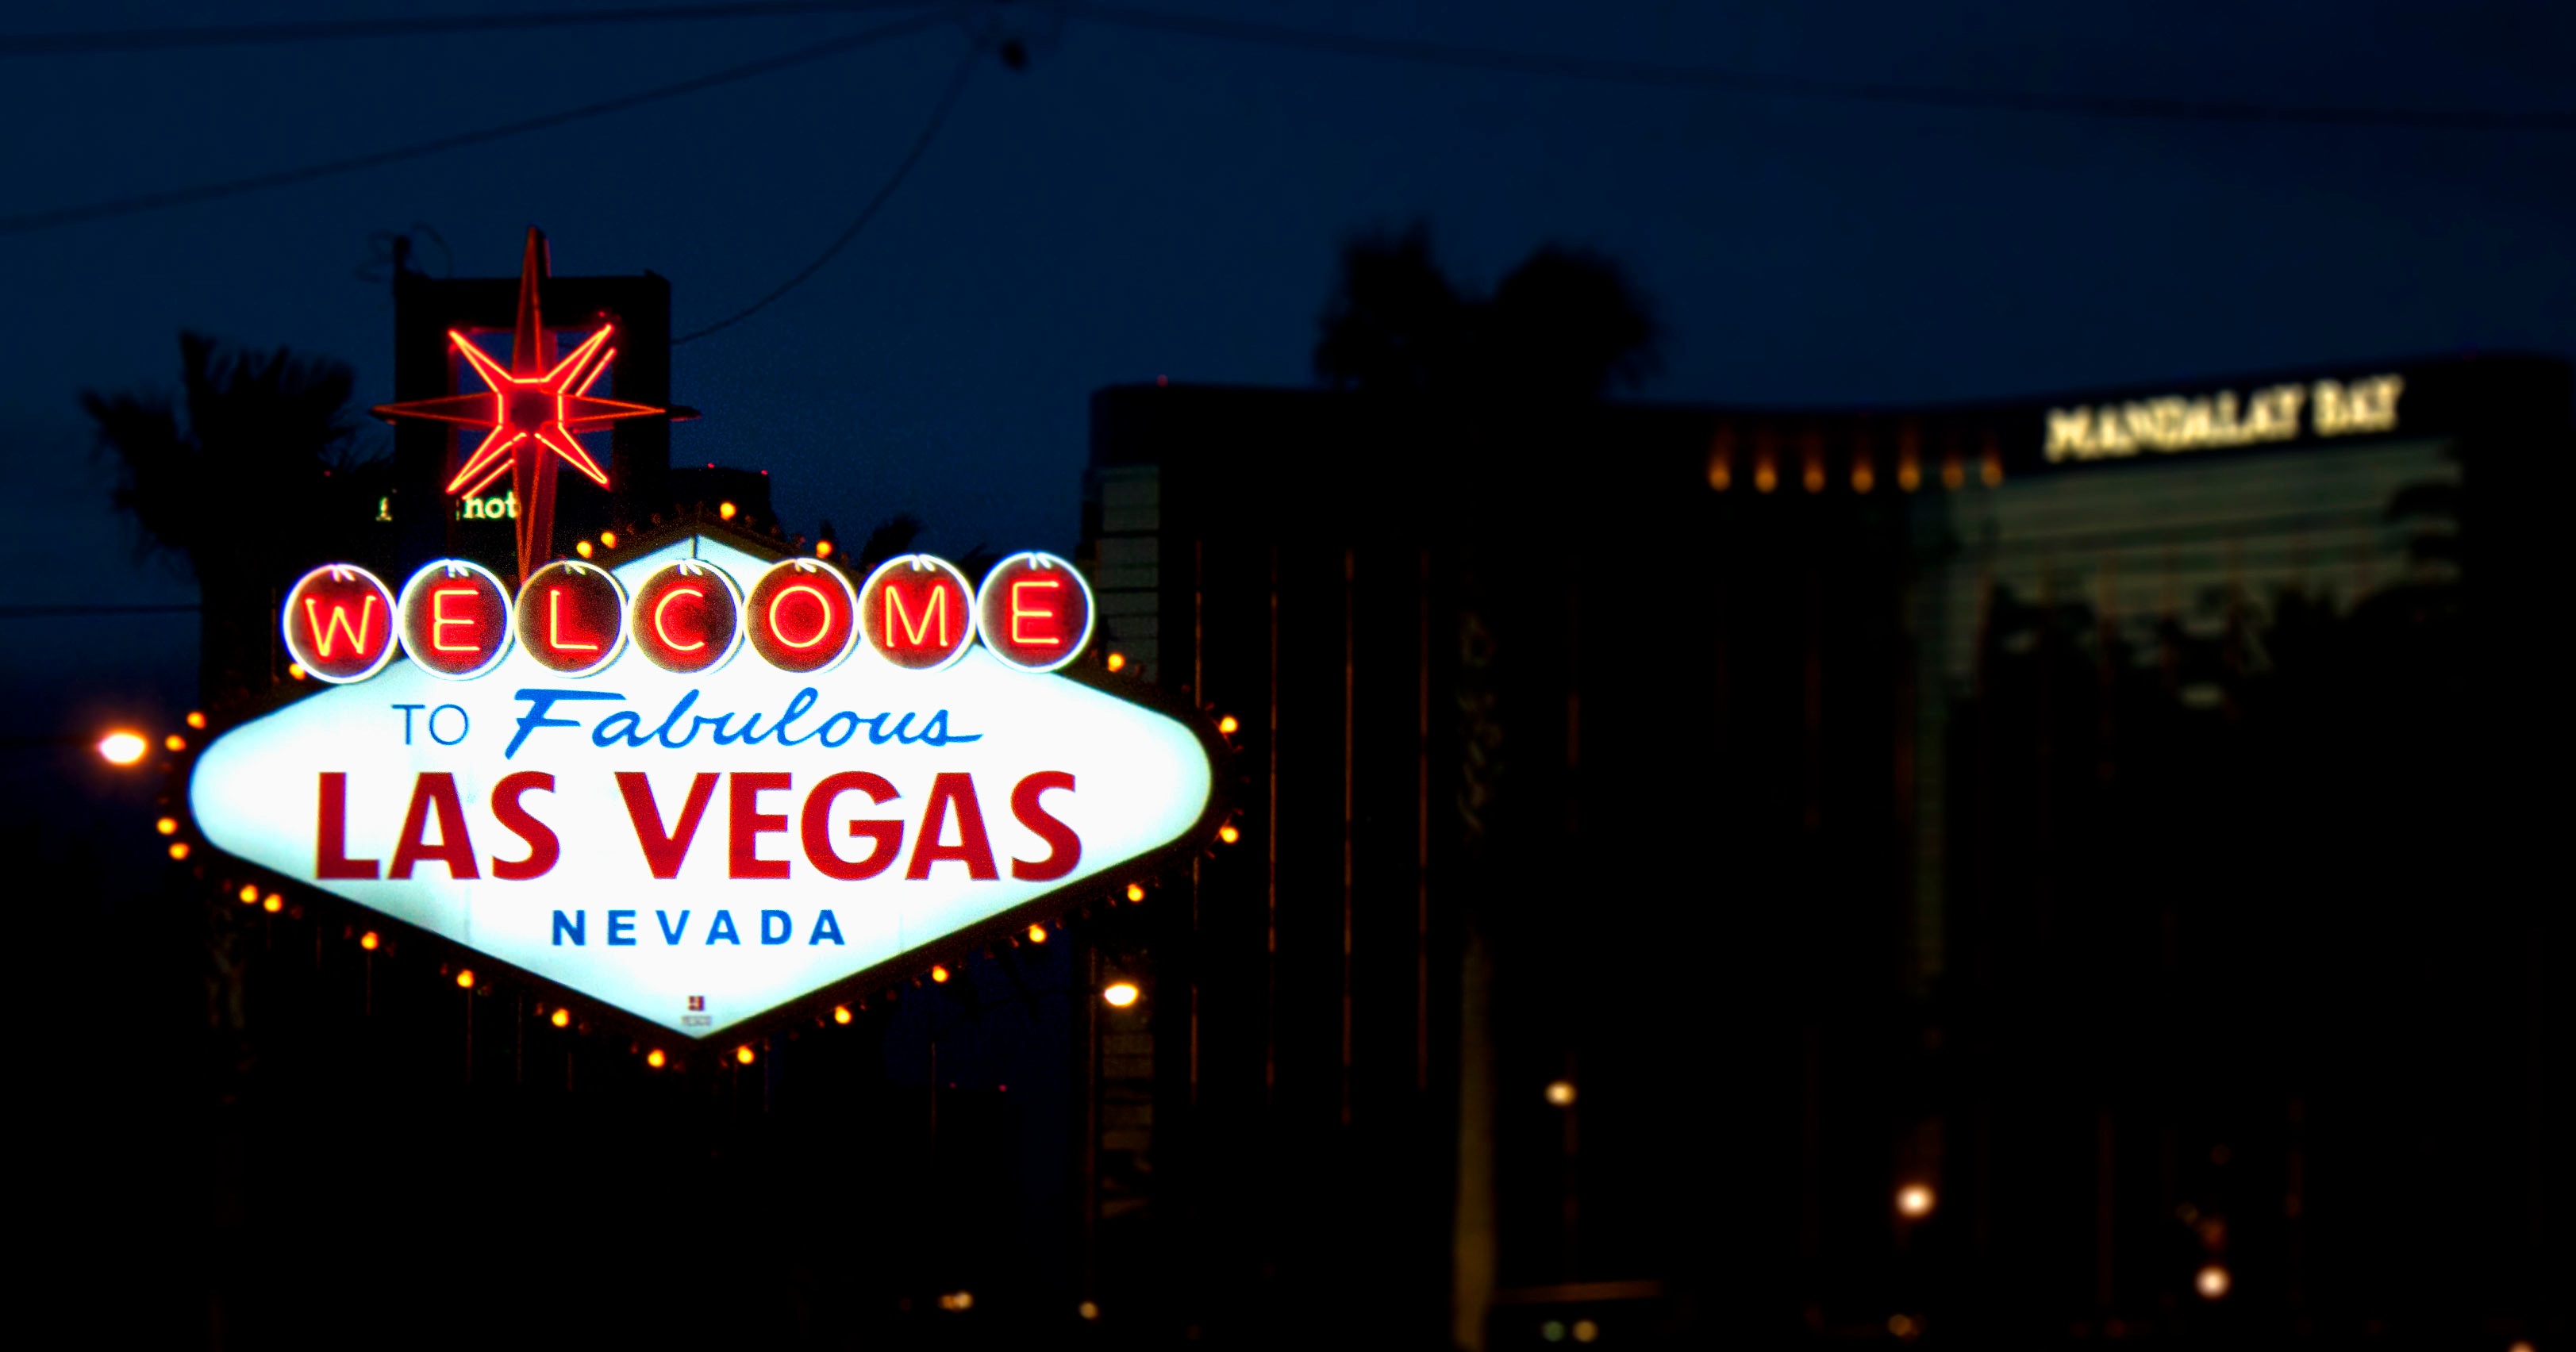
night